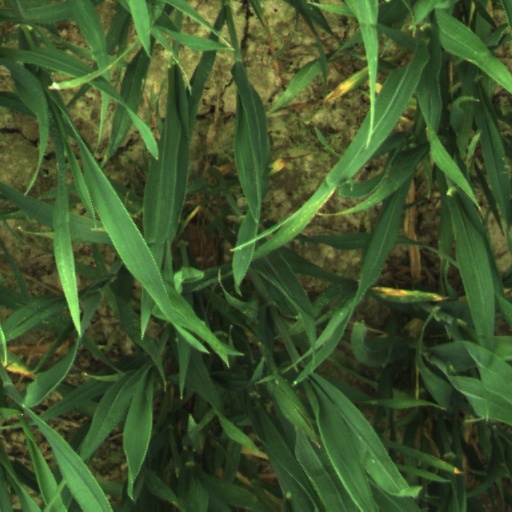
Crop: wheat